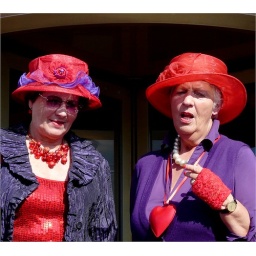
The red hat society in 's-Hertogenbosch .